Amatzia Chen

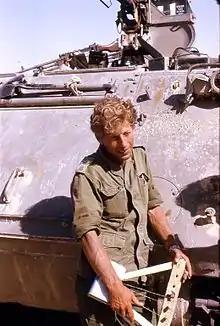
"Amatzia during the Yom Kippur War"

Amatzia "Patzi" Chen (born 1940) is a former Israeli Tat Aluf (Brigadier General) who served as a commander in the Shaked patrol during the Six Day War and the commander of a special patrol force in Division 143 which was named after his name "Force Patzi" in the Yom Kippur War, under the command of Ariel Sharon (who later became the 11th Prime Minister of Israel).